Archie Campbell (politician)

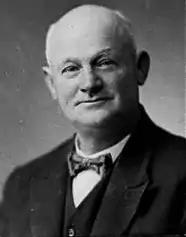
Campbell in 1935

Archibald Campbell (2 January 1874 – 1 September 1955) was a New Zealand politician of the Labour Party and Secretary of the Port Chalmers Waterside Workers Union.